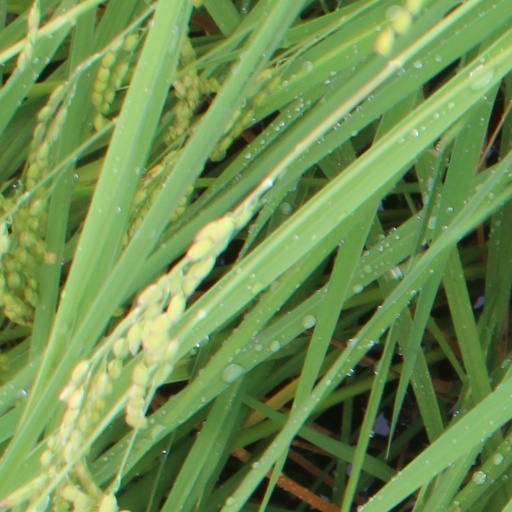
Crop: rice